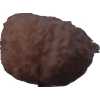
Label: orange_peeled